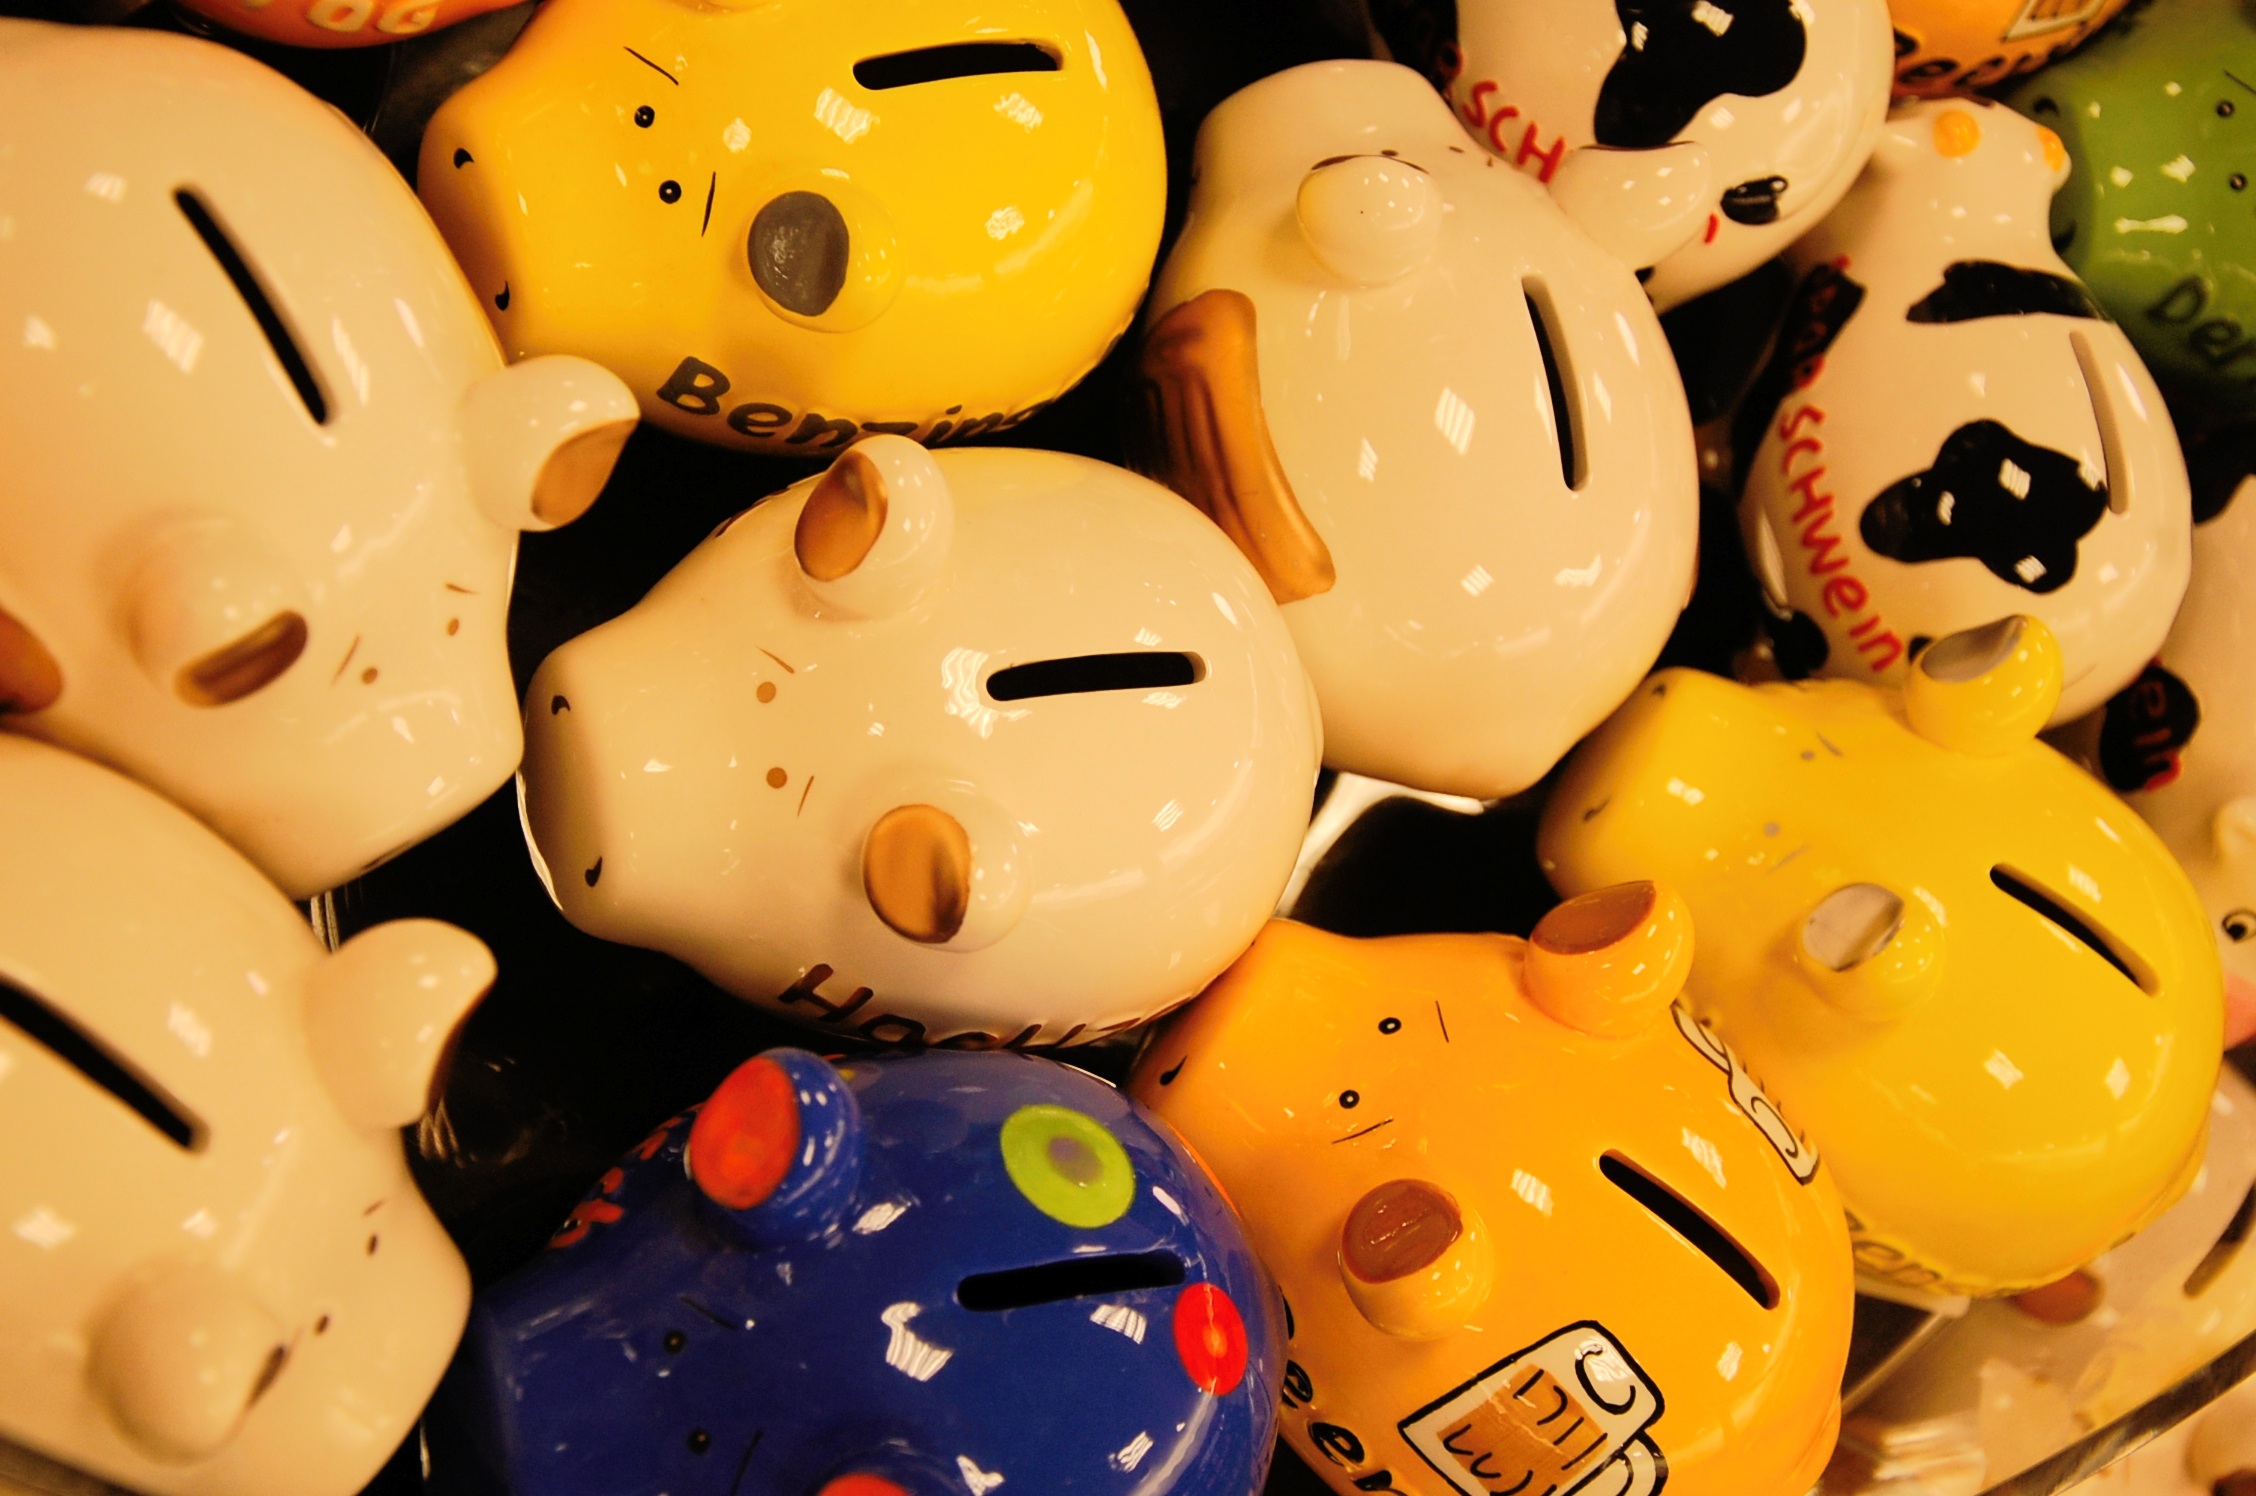
balloon, food, money, yellow, dessert, toy, cake, art, sweetness, save, flavor, piggy banks